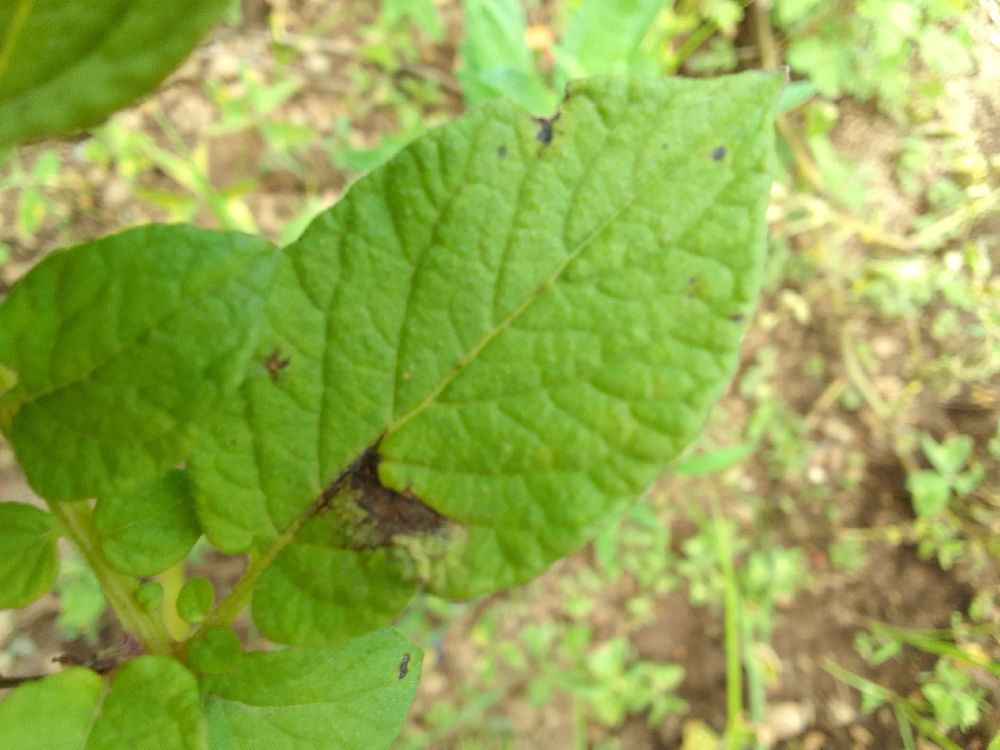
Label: Late blight